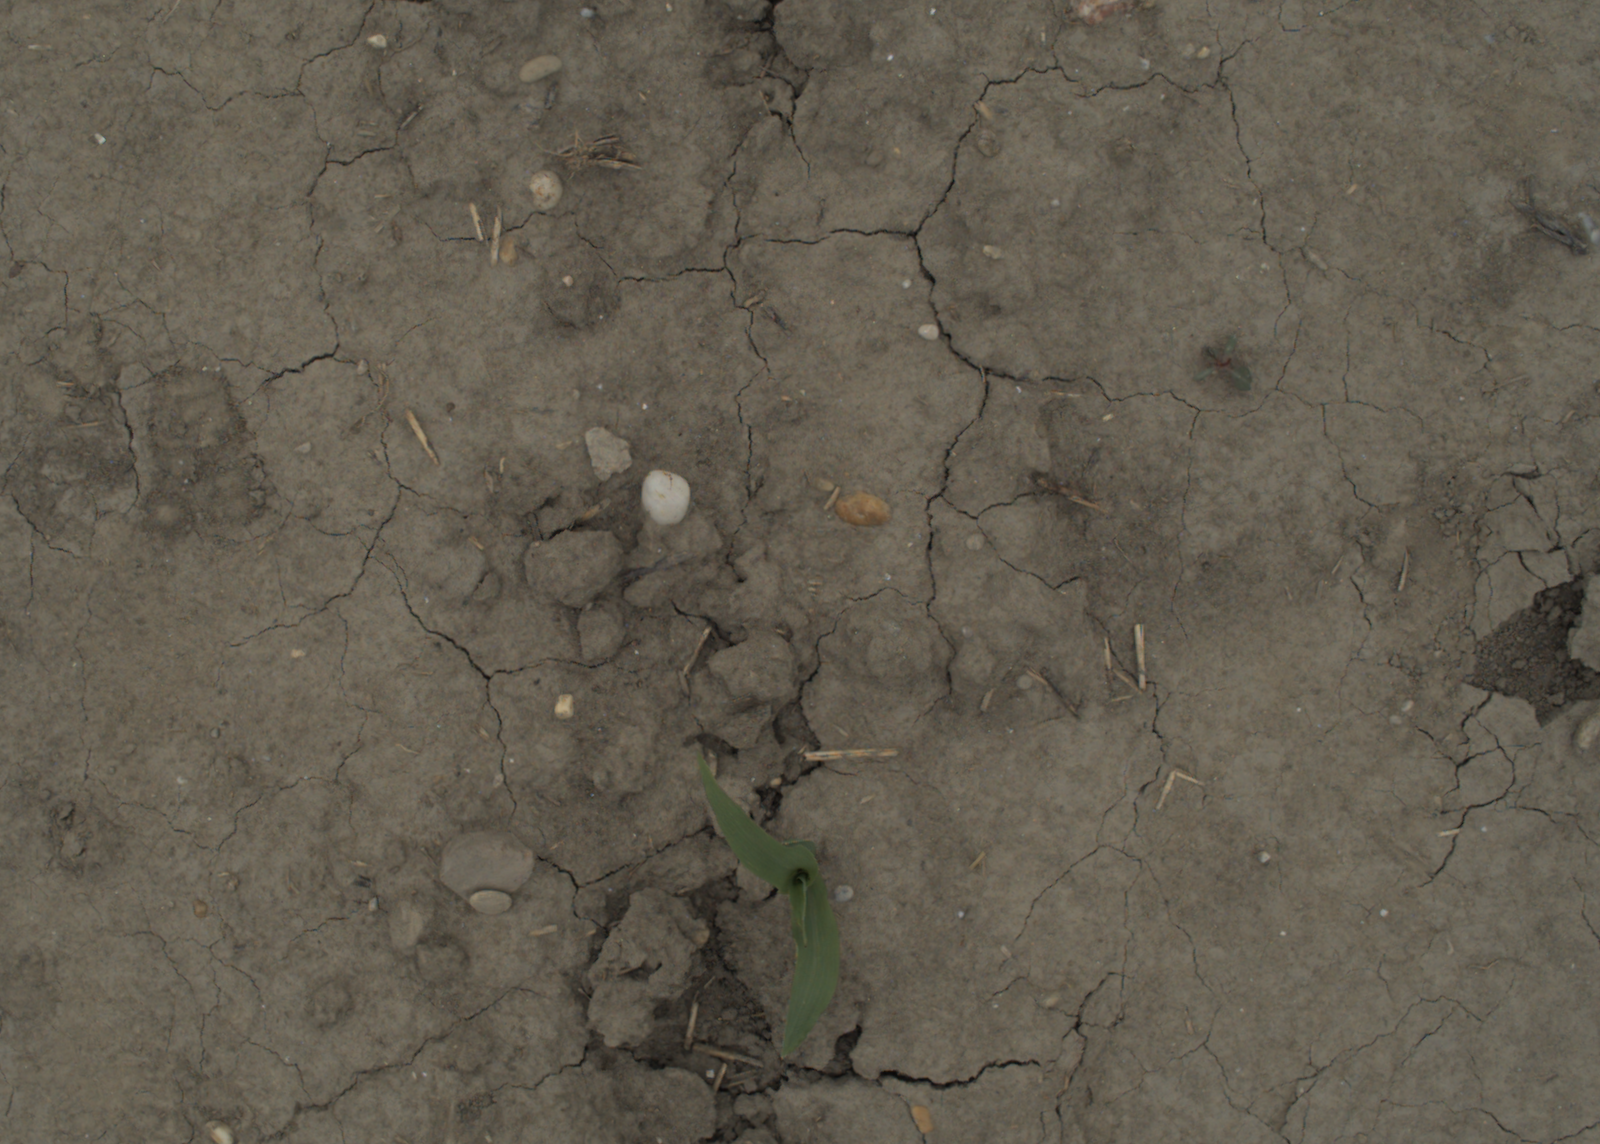
Capture date: 05.07.2021 13:24:06
Weather: cloudy
Wind: medium
Seeding date: 08.06.2021
Plant canopy height (mm): 961